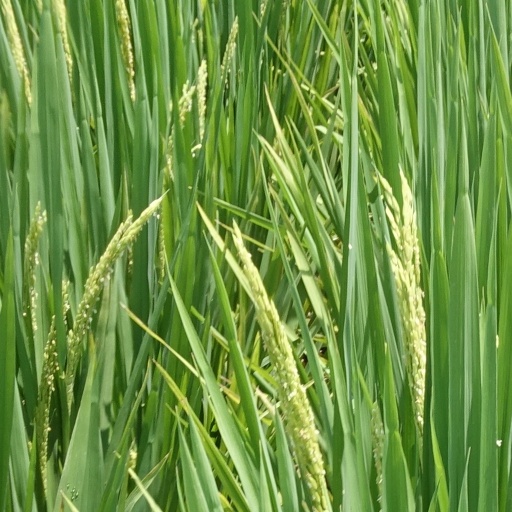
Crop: rice